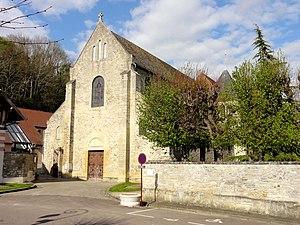
Église Saint-Michel de Juziers - voir titre.
Juziers est une commune du département des Yvelines, dans la région Île-de-France, en France, située à 10 km environ à l'est de Mantes-la-Jolie.